Pattole Palome

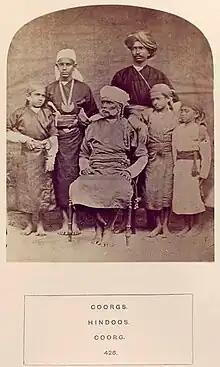
Kodava (Coorg) old man, with son and grandsons in 1875, by J. Forbes Watson (from NY public library)

In the past, the village elders knew the traditional laws by heart and passed it on orally over the generations. In recent times the Pattole Palame has acted as a reference for Kodavas who sought the ancient law. One known example was when a couple had to be divorced. The law court referred to the Pattole Palame where they read about the 'Kallu-mara Kaipa' tradition and decided to have them separated (Biddappa 1996: viii). The elders of Kodava couples who marry outside Kodagu or even abroad refer to the Pattole Palame in order to follow the customs faithfully.